2010 Giro d'Italia

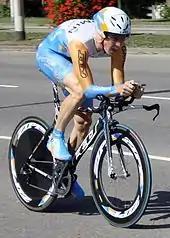
A road racing cyclist in a blue, gold, and white skinsuit, sitting low in a crouch on his bicycle.

After the transfer, the first stage in Italy was a team time trial, a race where each member of the squad races against the clock together, and the team's time is taken for the fifth rider to cross the finish line. was the winning squad, and had a time gap over Vinokourov's team that was sufficiently large enough for Vincenzo Nibali to become the fourth race leader in as many stages. At last, there was stability in the race leadership, as Nibali comfortably retained over the next two stages, both of which featured breakaways taking the day's honors while the peloton finished together. Stage 7 was a major one, incorporating stretches of gravel roads near the finish. The day on which this stage was run also happened to have very heavy rainfall, making the course muddy and dangerous. Much like had happened in the Netherlands, a great many riders crashed in this stage, perhaps chief among them Wiggins and Sastre, who both lost more than four minutes. Nibali also crashed, and upon seeing this, Alexander Vinokourov, Damiano Cunego, and Cadel Evans broke free of the leading group. Evans won the stage, one of many riders to cross the finish line covered in mud, and Vinokourov took back the race leadership. Through the first mountain stage and two flat stages that followed, the overall standings did not change much, and Vinokourov retained the jersey.